Bolyai (crater)

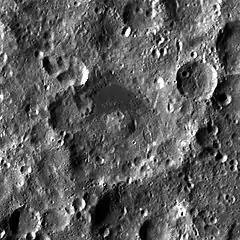
LRO WAC image

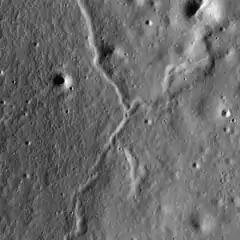
Triple junctions of wrinkle ridges at the western edge of Bolyai crater floor. Image width is 1270 m.

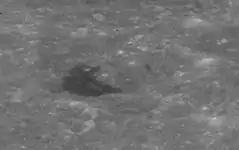
Oblique view from Apollo 8, facing southeast, at a high sun angle, so the dark mare patch is visible.

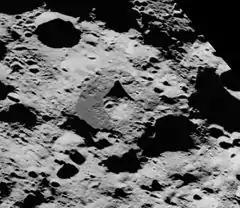
Oblique view from Apollo 17, facing east

Bolyai is an old lunar impact crater that is located in the southern hemisphere on the far side of the Moon. To the southeast of Bolyai is the crater Eötvös, and to the north is Neujmin. It is named after the 19th century Hungarian mathematician János Bolyai.